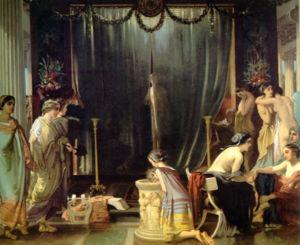
Victor-Louis Mottez né le 13 février 1809 à Lille et mort le 7 juin 1897 à Bièvres est un peintre et fresquiste français.